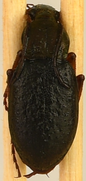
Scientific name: Chlaenius aestivus
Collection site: Smithsonian Conservation Biology Institute NEON (SCBI), plot SCBI_008